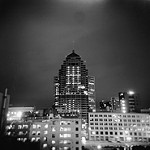
Label: B & W